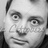
Emotion: surprise